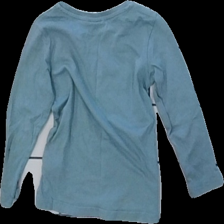
View: back
Type: Top
Category: Children
Brand: Lindex
Colors: Blue, White
Material: 100% cotton
Pattern: Logo print
Cut: Regular
Size: 104
Season: All
Smell: Minor
Holes: Major
Price range: <50
Recommended usage: Export